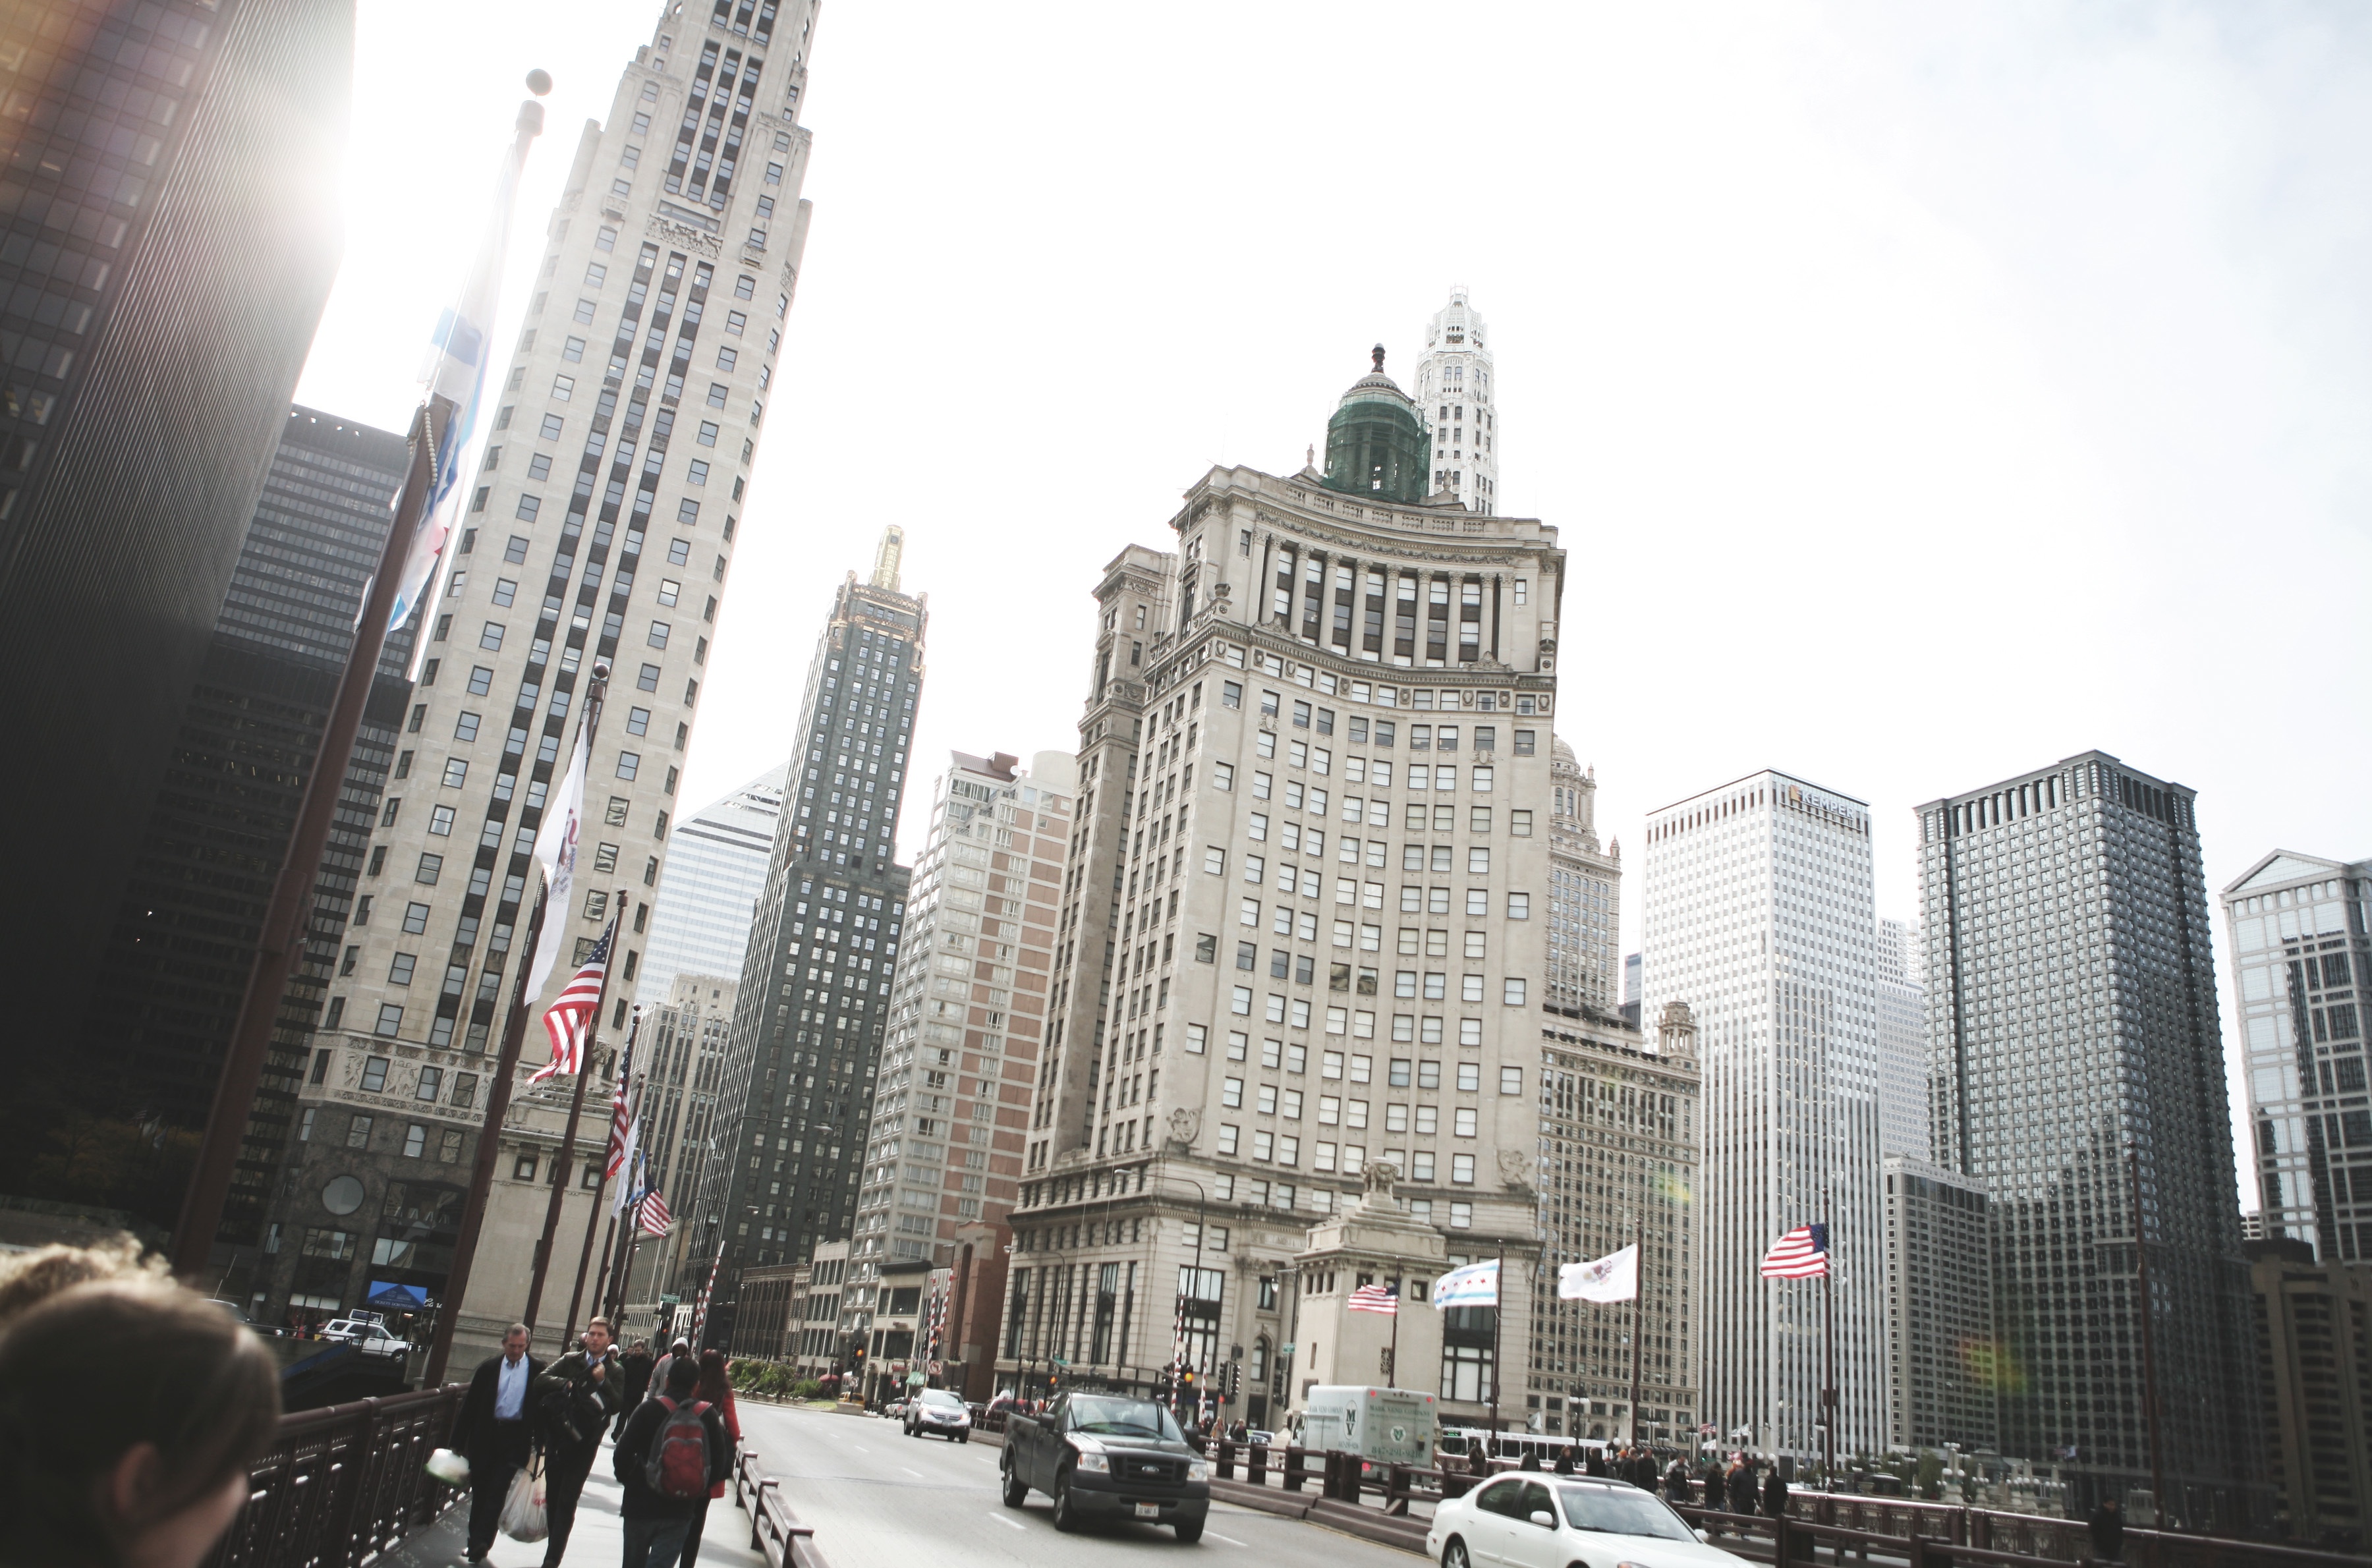
skyline, street, city, skyscraper, cityscape, downtown, landmark, tower block, metropolis, urban area, human settlement, metropolitan area